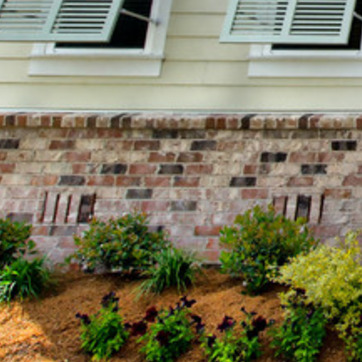
Material: brick